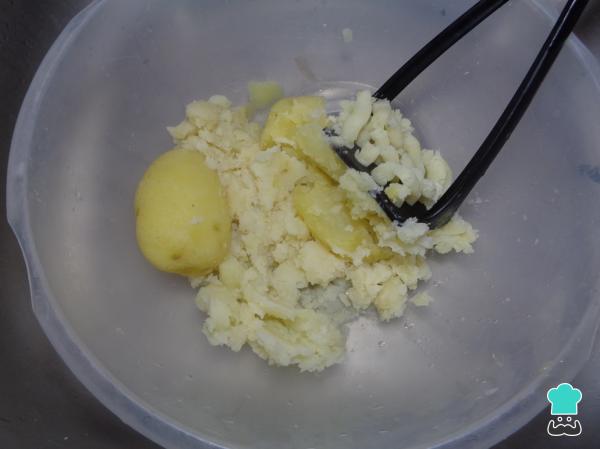
Una vez las papas este sumamente suaves, las retiramos del agua, las pelamos bajo el chorro de agua fría, las colocamos en un tazón profundo y con ayuda de un aplastador, comenzamos a hacerlas puré, como observamos en la imagen.